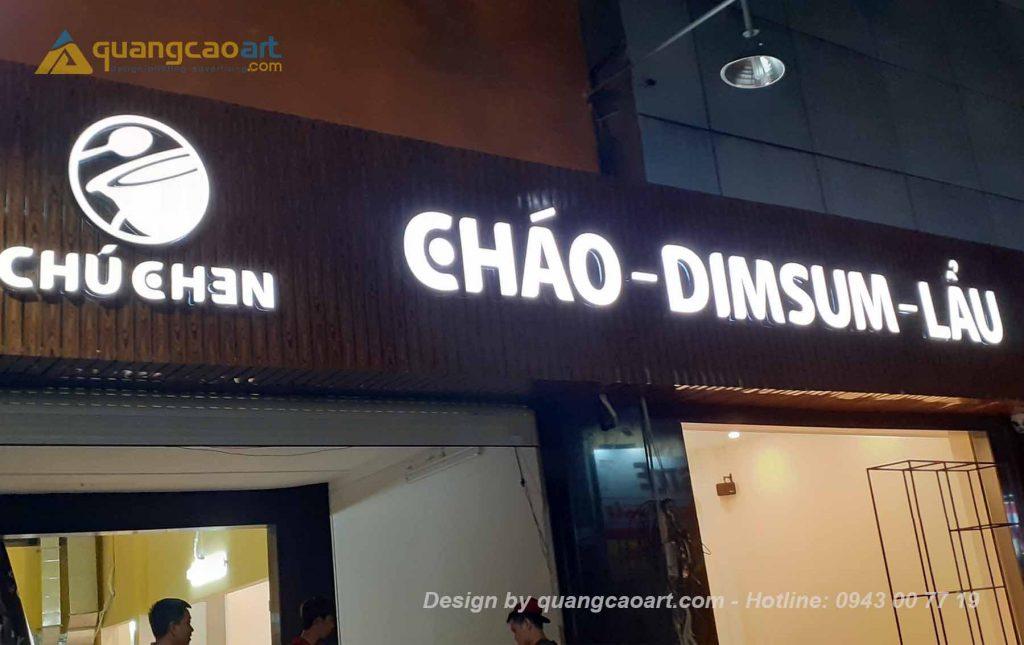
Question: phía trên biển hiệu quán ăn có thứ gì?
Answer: phía trên biển hiệu quán ăn có một cái đèn